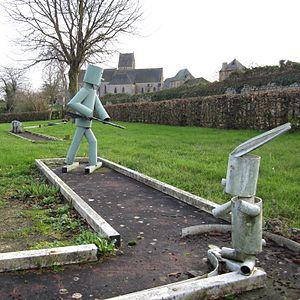
fr:Ravenoville
Ravenoville est une ancienne commune française, située dans le département de la Manche en région Normandie, peuplée de 254 habitants, devenue une commune déléguée au sein de la commune nouvelle de Sainte-Mère-Église depuis le 1ᵉʳ janvier 2019.